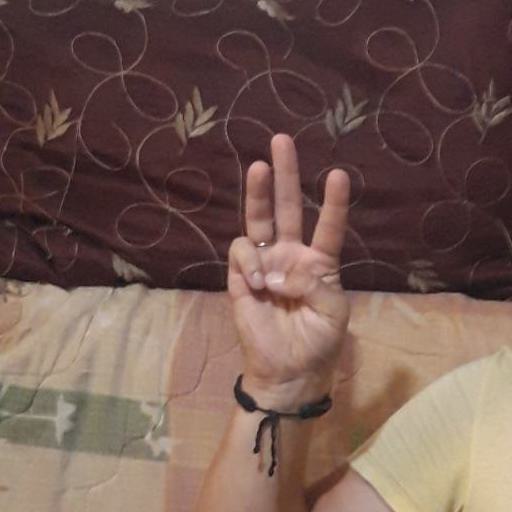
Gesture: three